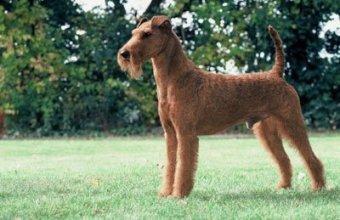
wire-haired_fox_terrier